Squash at the 2015 Pan American Games

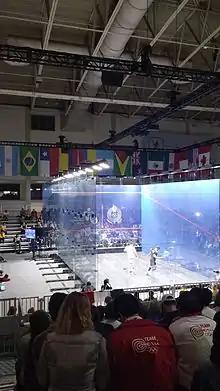
The Direct Energy Centre (Exhibition Centre), was the venue for the squash competitions

A total of 13 countries qualified athletes. The number of athletes a nation entered is in parentheses beside the name of the country.